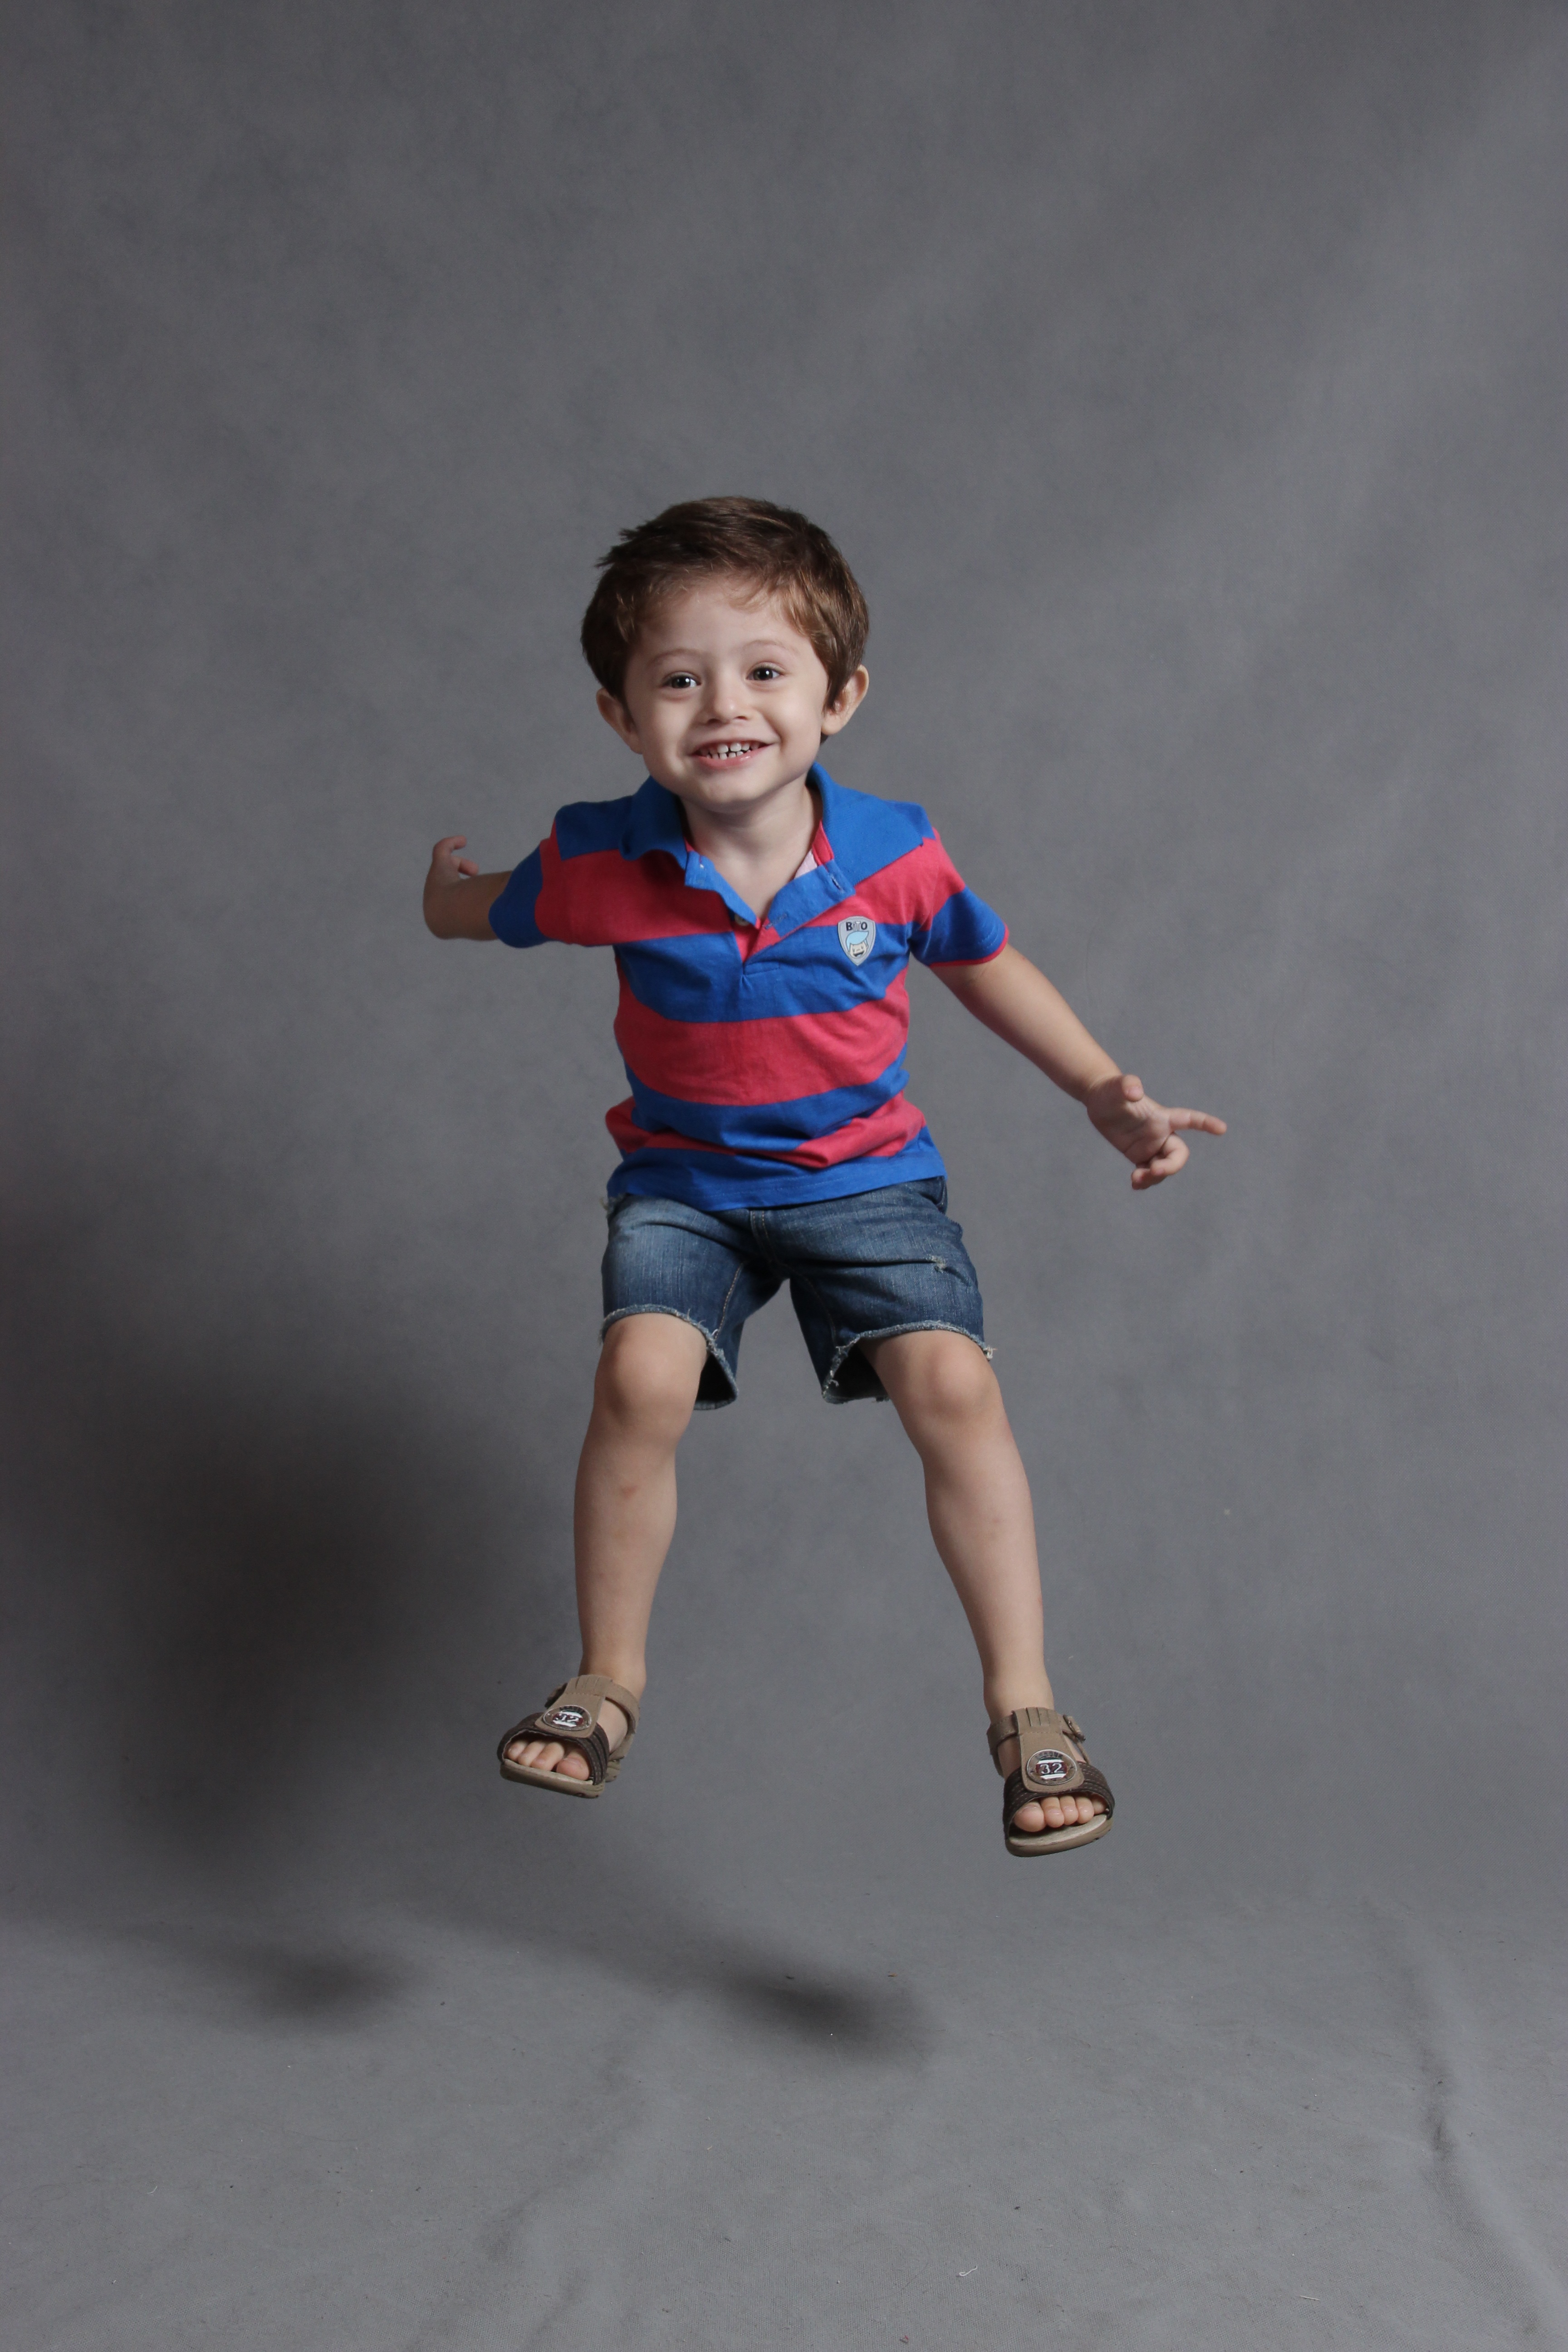
hand, person, photography, boy, male, child, blue, smiling, happy, toddler, photo shoot, human positions, human action